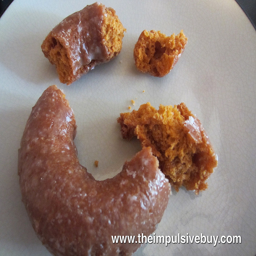
A doughnut that is in pieces on a plate.
A donut broken into pieces sitting on a plate.
A half eaten mutilated doughnut on top of a white plate.
A half eaten doughnut on a large white plate.
A plate holds pieces of an orange donut.